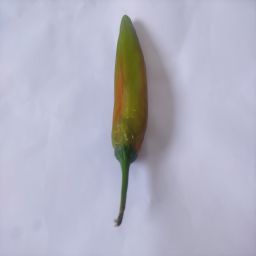
Crop: New Mexico Green Chile
Quality: Old